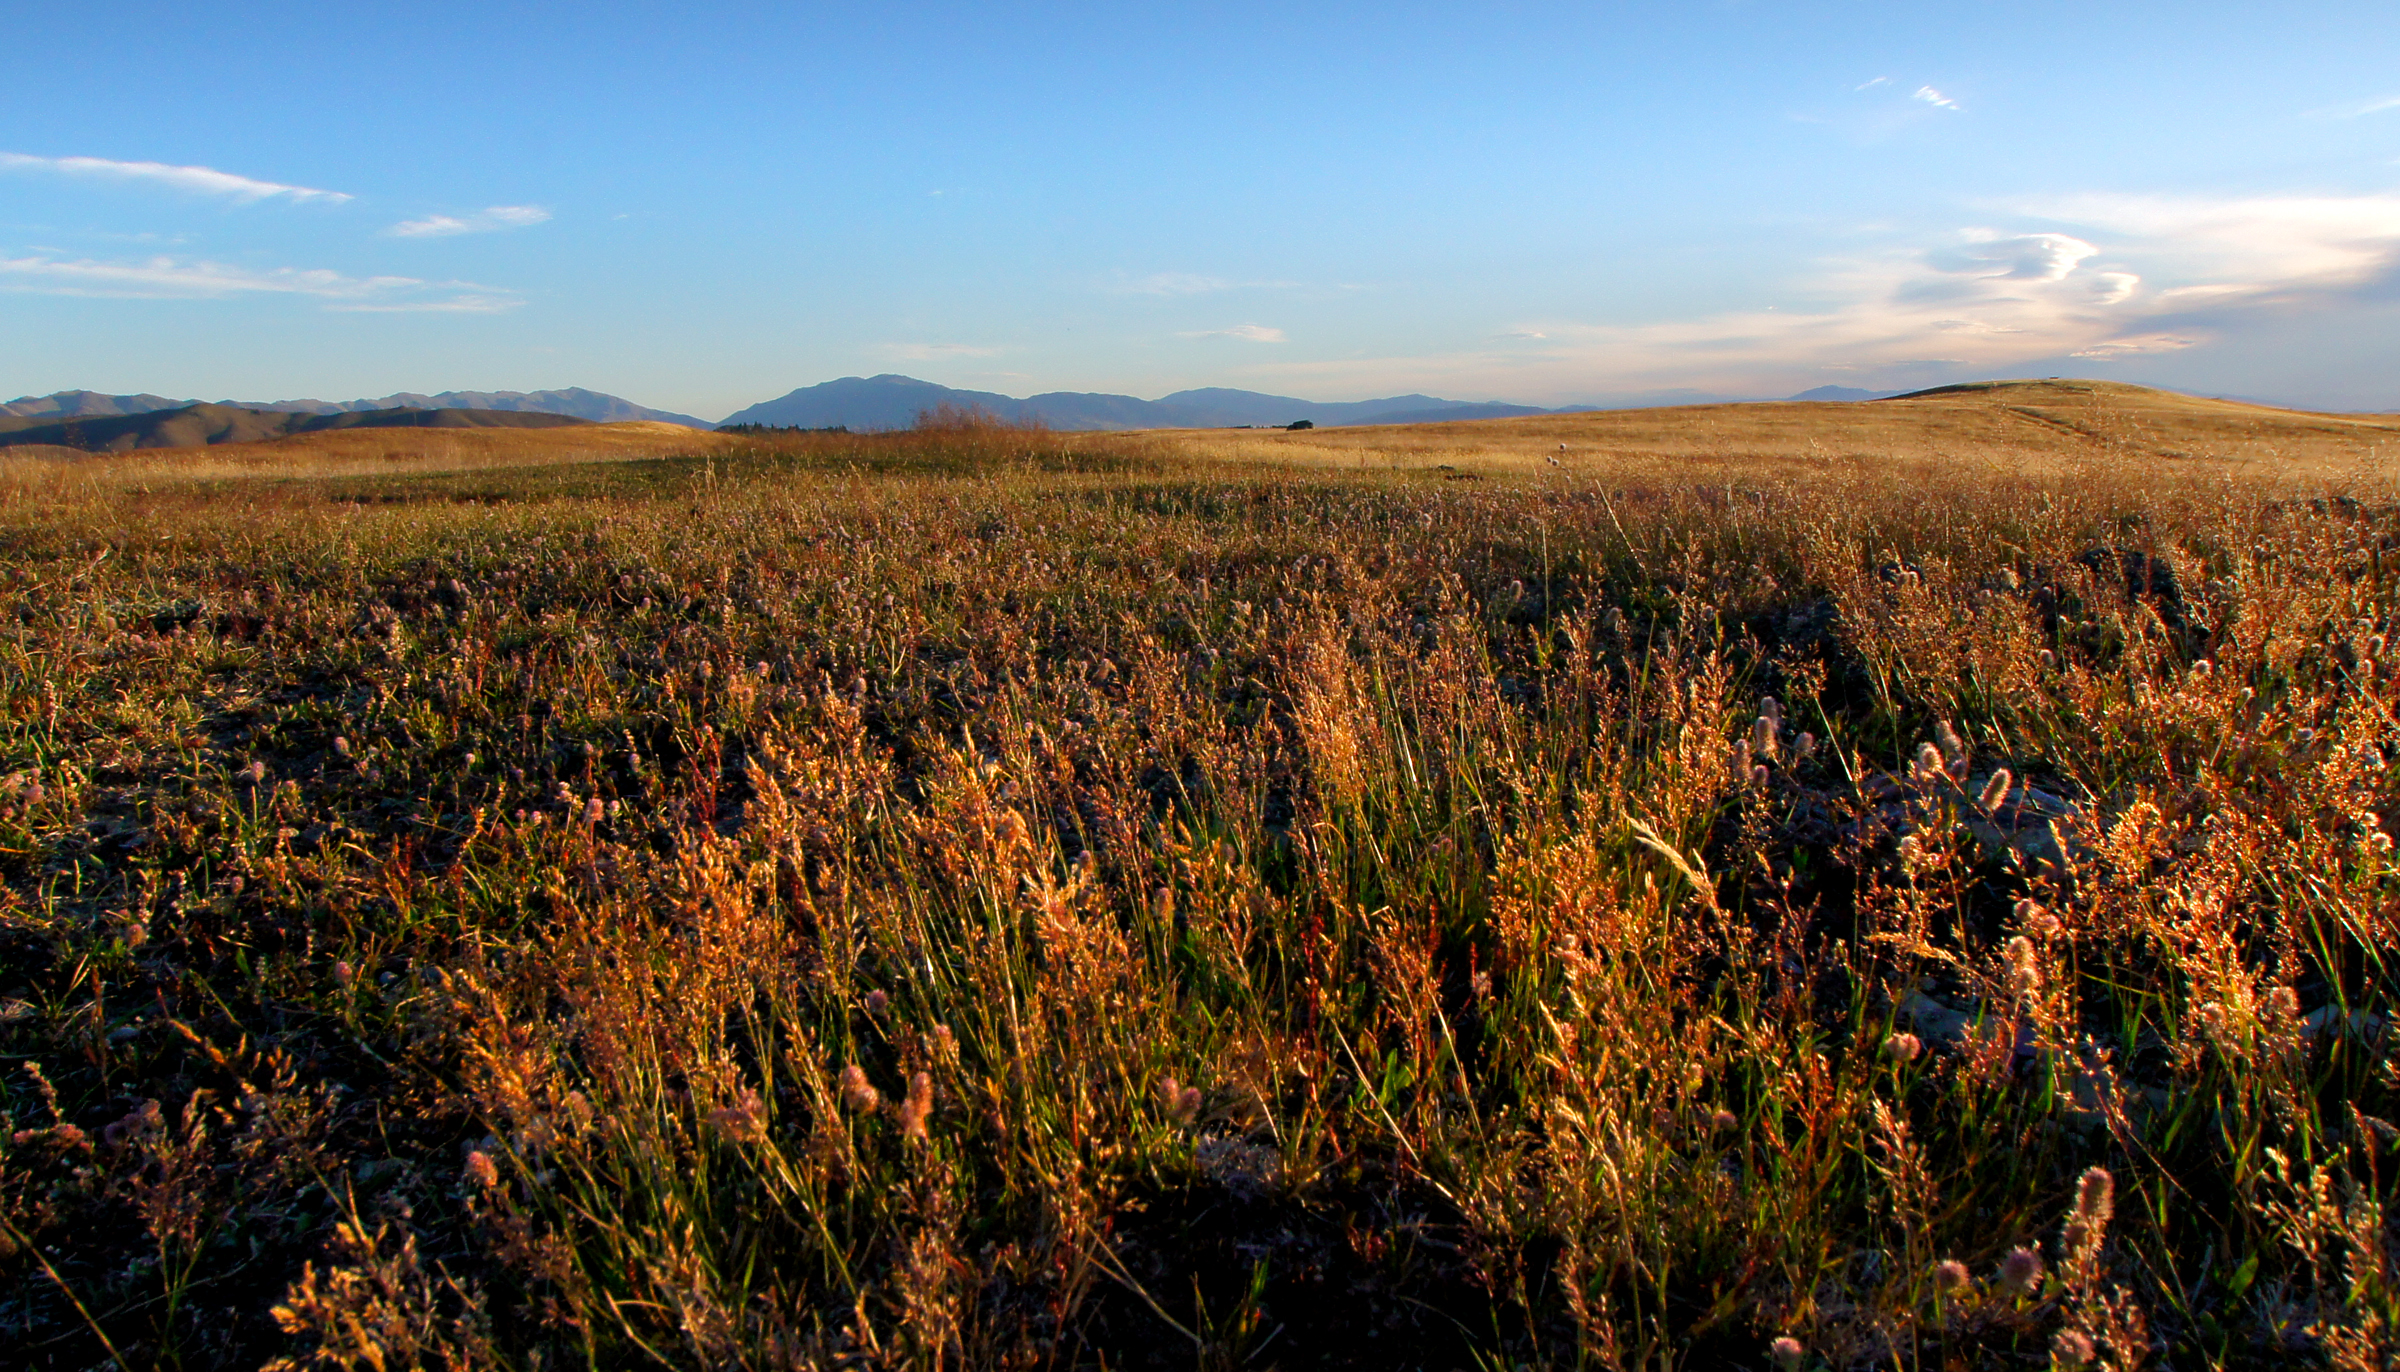
landscape, tree, nature, forest, grass, horizon, wilderness, mountain, plant, sunrise, sunset, field, meadow, prairie, sunlight, morning, leaf, hill, autumn, agriculture, season, ridge, plain, wildflower, publicdomain, grassland, newzealand, opencountry, wetland, bog, habitat, laketekapo, southislandnewzealand, rualscene, mackenziecountry, laketekapolandscape, canterburylandscape, greenfields, pastures, ecosystem, tundra, steppe, rural area, natural environment, geographical feature, grass family